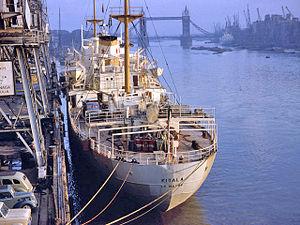
La Pool of London est originellement la partie de la Tamise située au sud de la Cité de Londres, bien que le terme est plus tard employé pour désigner la partie du fleuve située entre le pont de Londres et Rotherhithe, dans le borough de Southwark, encore accessible aux grands bateaux à voiles, même après l'inauguration du Tower Bridge en 1894.